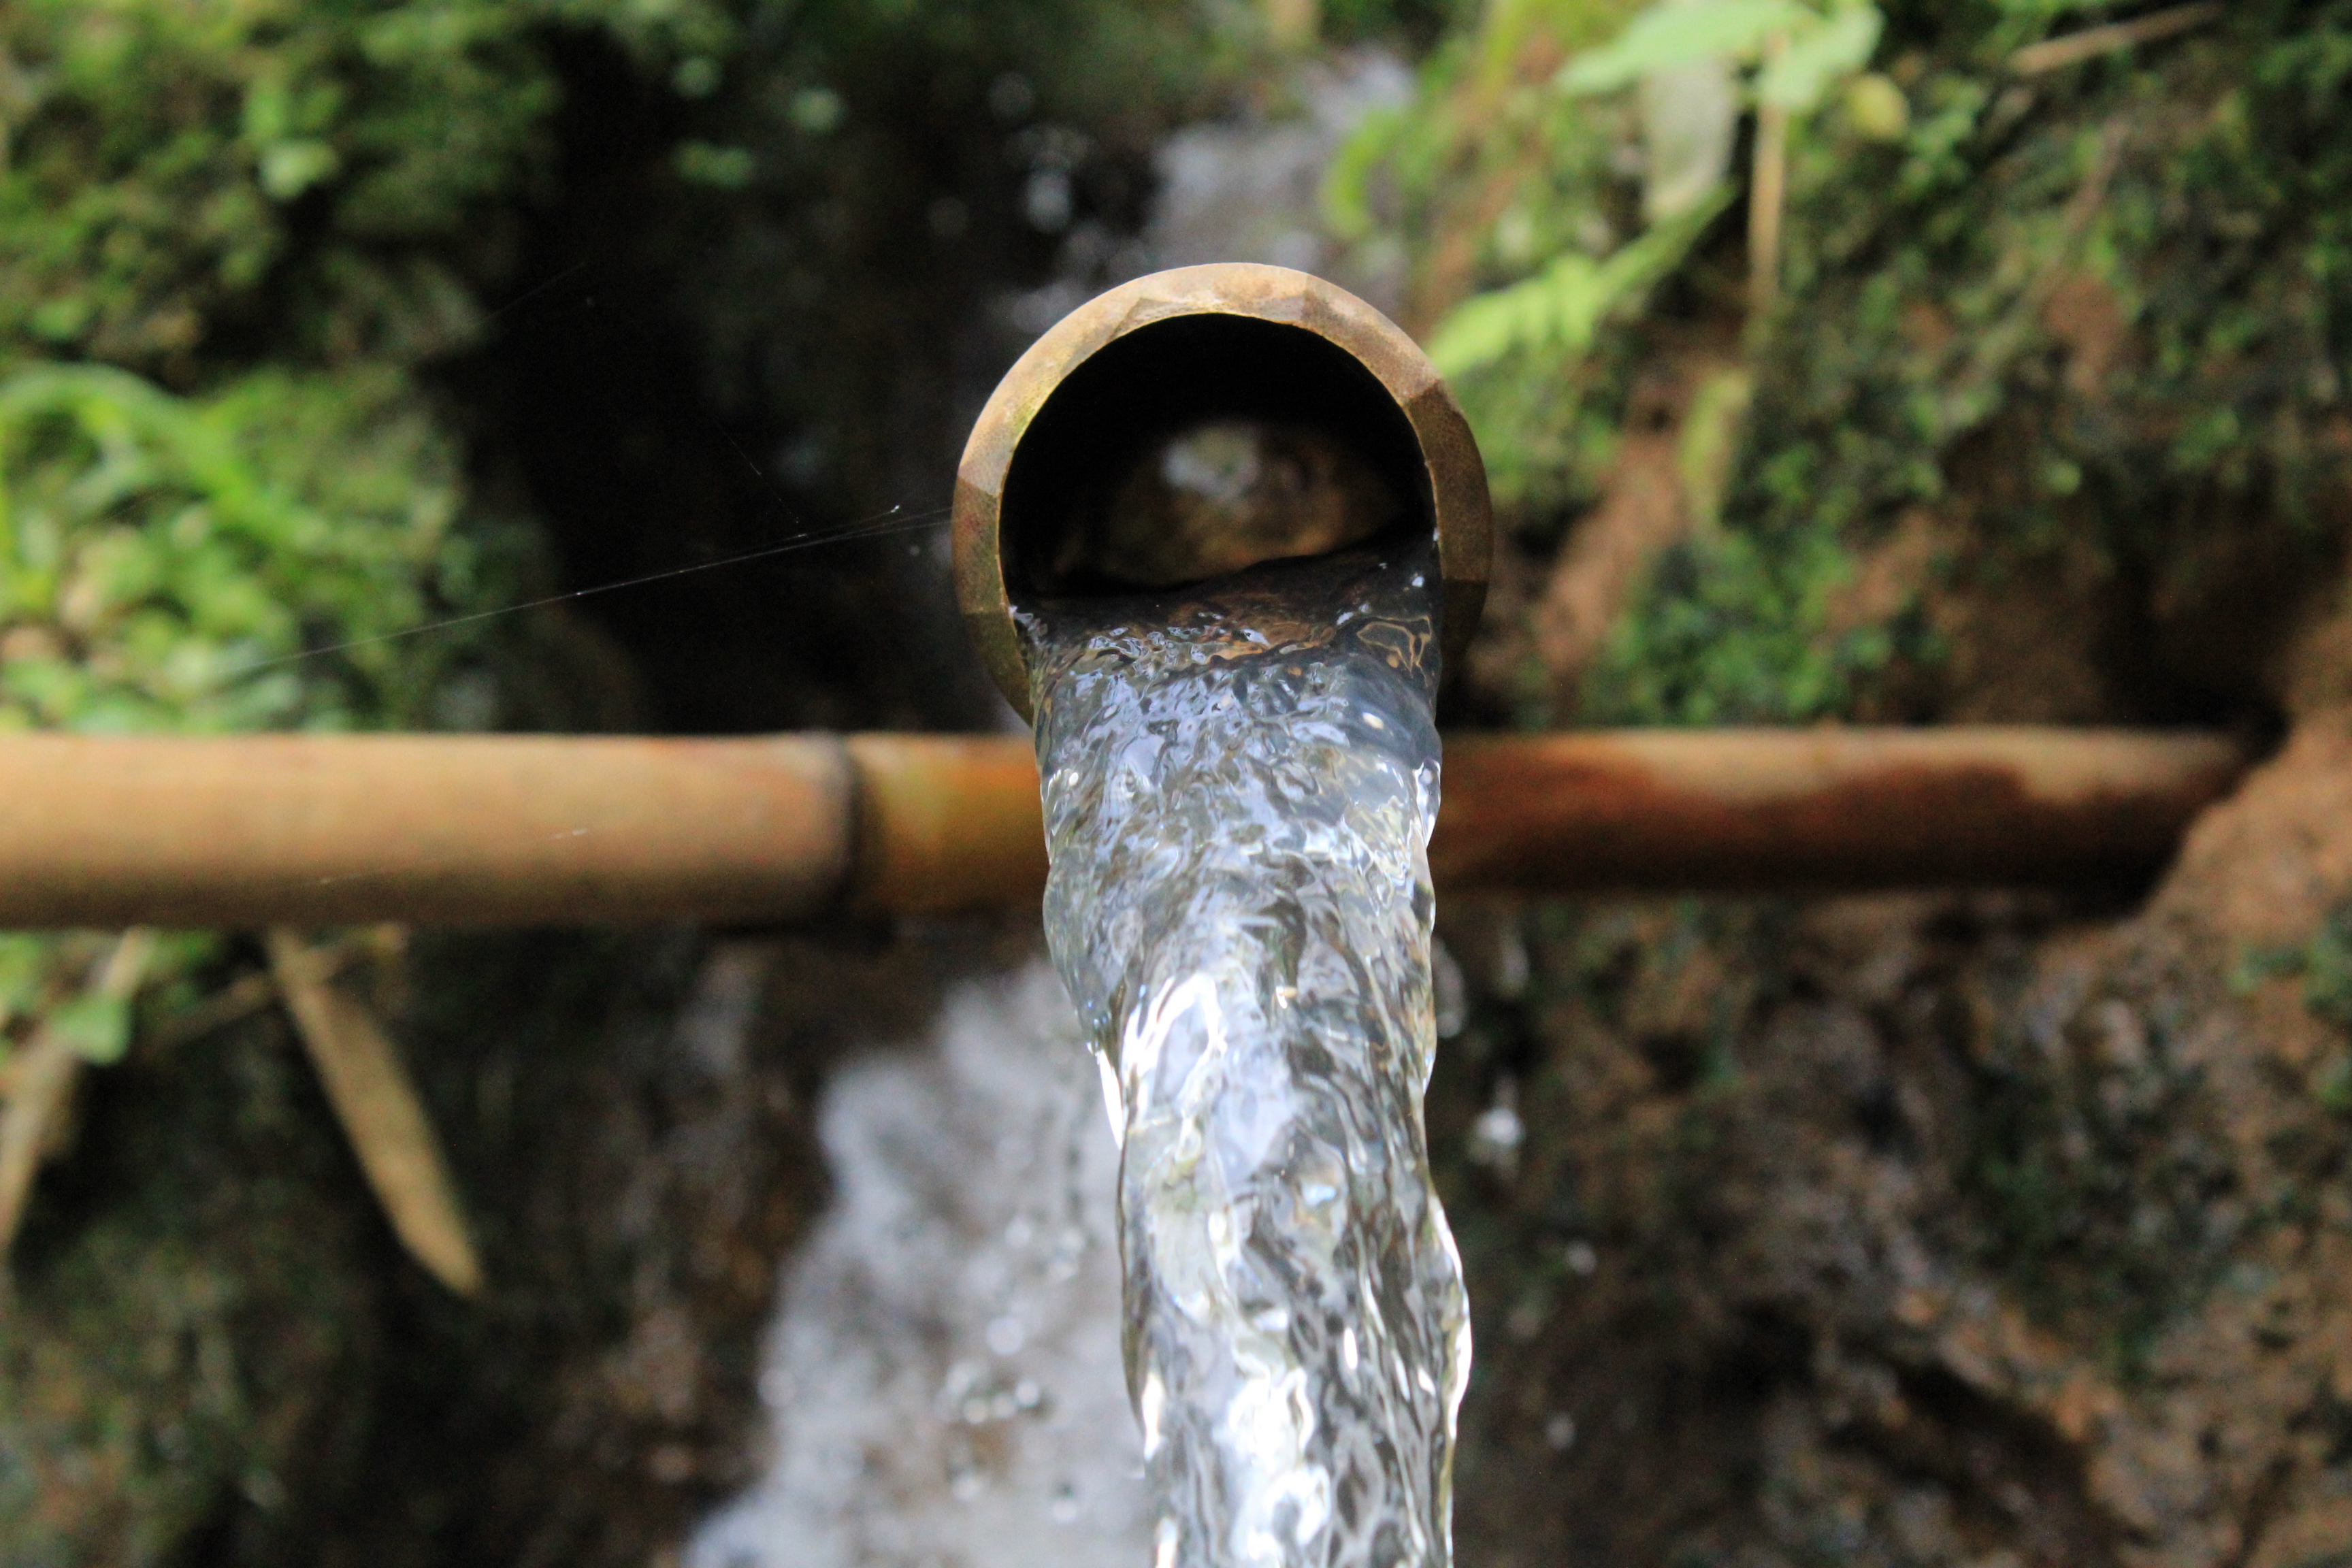
water, bamboo, traditional, plant, pipe, metal